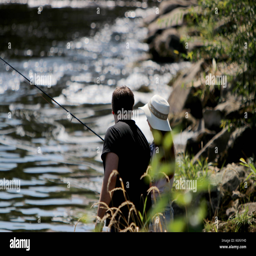
man and woman with sun hat while fishing on the river